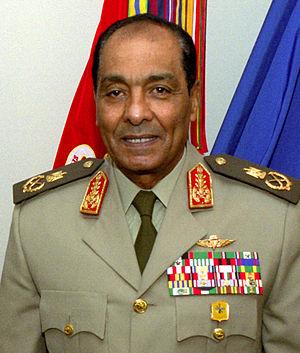
Le maréchal Mohamed Hussein Tantawi Soliman, également transcrit Tantaoui, né le 31 octobre 1935 au Caire, est un militaire et homme d'État égyptien.